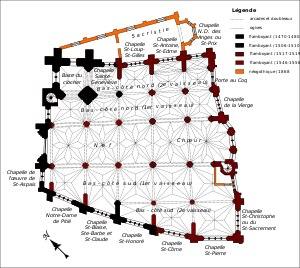
L'église Saint-Aspais est une église catholique paroissiale située à Melun, en France, sur la rive droite de la Seine. C'est l'unique église de France dédiée à saint Aspais, évangélisateur de la ville à la fin de l'Antiquité, dont la vie est inconnue. Elle se situe initialement dans un faubourg, et succède à une église gothique plus modeste, dont un chapiteau et quelques débris ont été retrouvés en 2011. À la fin du XVᵉ siècle, Saint-Aspais est la paroisse la plus populeuse de la ville, et les habitants décident d'agrandir l'église. D'abord, un nouveau clocher est bâti au nord de la façade, et terminé vers 1480. À partir de 1506, la façade est refaite dans le style gothique flamboyant, ainsi que les trois travées de la nef. La construction du nouveau chœur est lancée le 23 mars 1517, sous la direction du maître-maçon parisien Jehan de Félin, qui fournit également un plan pour la reconstruction totale de l'église, y compris la nef bâtie à peine dix ans plus tôt. De Félin donne plus d'élévation au chœur que les marguilliers n'avaient imaginé, et soigne le décor sculpté, ce qui provoque la colère du conseil de fabrique soucieux de la maîtrise du budget, et entraîne des procès.